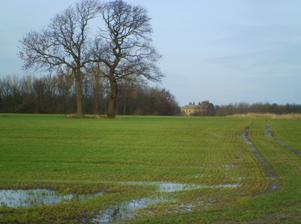
Building: Rudby Hall
Country: United Kingdom
Year built: 1838
House in Skutterskelfe, North Yorkshire Rudby Hall A distant view of the hall Type House Location Hutton Rudby , Skutterskelfe , North Yorkshire Coordinates 54°27′25″N 1°15′19″W / 54.4569°N 1.2554°W / 54.4569; -1.2554 Built 1838 Architect Anthony Salvin Architectural style(s) Neoclassical Governing body Privately owned Listed Building – Grade II* Official name Skutterskelfe Hall, The Butler's Pantry, Rosedene & Briardene Designated 23 June 1966 Reference no. 1150627 Listed Building – Grade II Official name Terrace walls and balustrade, garden wall and gatepiers Designated 8 May 1989 Reference no. 1189400 Listed Building – Grade II Official name North Lodge and gateway Designated 8 May 1989 Reference no. 1294276 Listed Building – Grade II Official name Pump House to South-West of Skutterskelfe Hall Designated 8 May 1989 Reference no. 1150628 Location of Rudby Hall in North Yorkshire Rudby Hall , Hutton Rudby , Skutterskelfe , North Yorkshire is a 17,377 sq ft (1,614.4 m 2 ) country house dating from 1838. Its origins are older but the present building was built for the 10th Viscount Falkland and his wife by the architect Anthony Salvin . The house is Grade II* listed . History Lucius Cary, Viscount Falkland inherited the Rudby estate from his aunt, Elizabeth Cary, Lady Amherst in 1830. At that time, the house was called Leven Grove. In the same year, Falkland married Lady Amelia FitzClarence , an illegitimate daughter of William IV and his long-time mistress Dorothea Jordan . On the King's death in 1837, Amelia, with her brothers and sisters, was among the main beneficiaries of her father's will. The Falklands had already commissioned Anthony Salvin to build a new house on the site of the older mansion. The total cost was £16,000. The Falkland family retained ownership of the estate until the end of the 19th century. By this time the house had been renamed Skutterskelfe Hall. It was used subsequently as a family home, a billet during World War II , and the headquarters of a chemicals company. Since the early 21st century it has reverted to use as a home and an events venue, and has seen a further change of name to Rudby Hall. Its first guest was reputedly the singer Liam Gallagher , who described it as a "top gaff [with] nice people". The Hall and its ancillary cottages were sold in 2020 . Architecture and description The architectural historian Jill Allibone considered the hall "a rather large, plain classical building", describing it as Salvin's first foray into the Italian villa style. The building is of two storeys and seven bays, and is constructed in sandstone ashlar . Pevsner notes the porch as a later addition. The hall is a Grade II* listed building. Its listing records the "lovingly restored high-quality Victorian decoration" of the interior. Various subsidiary structures on the estate have their own Grade II listings; the pump house, the gate lodge, and walls, gate piers and a balustrade in the gardens. Footnotes